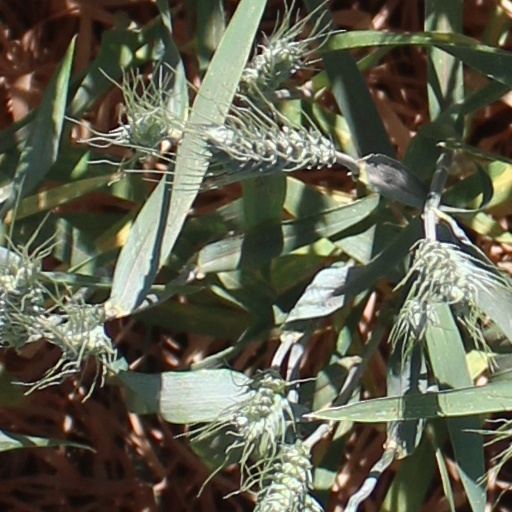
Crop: wheat